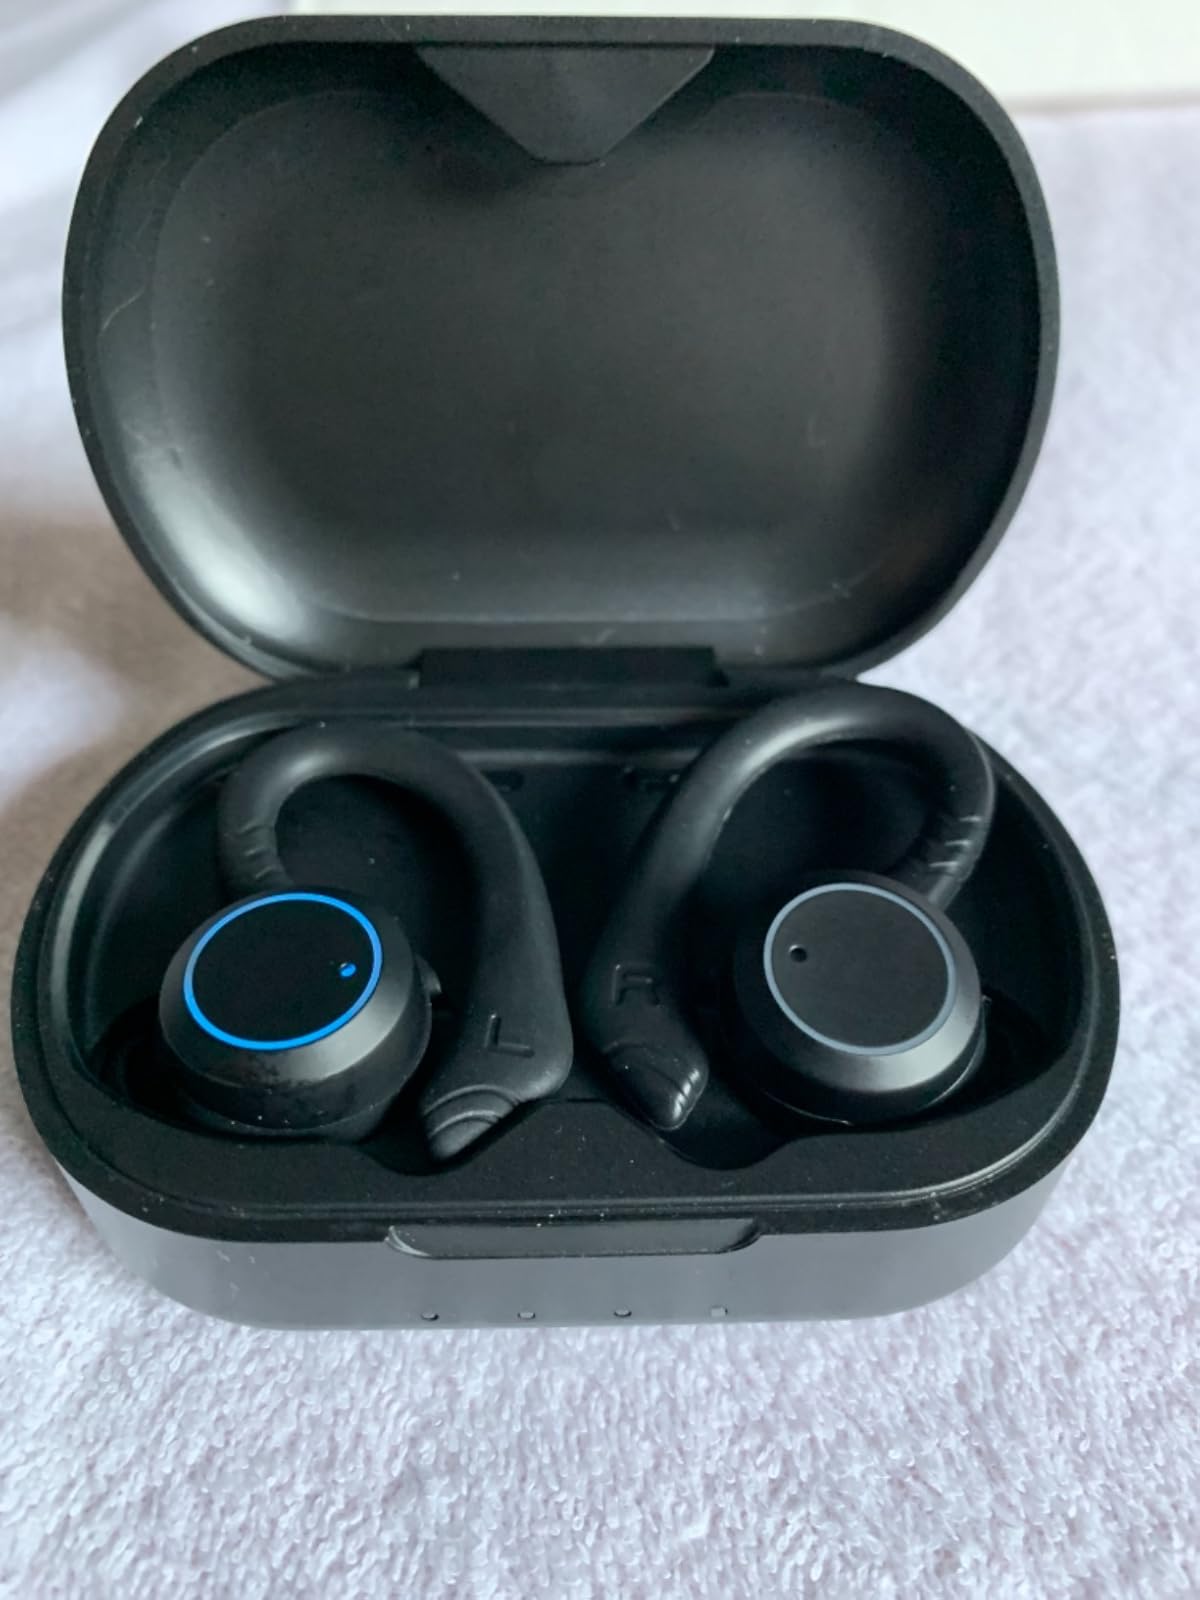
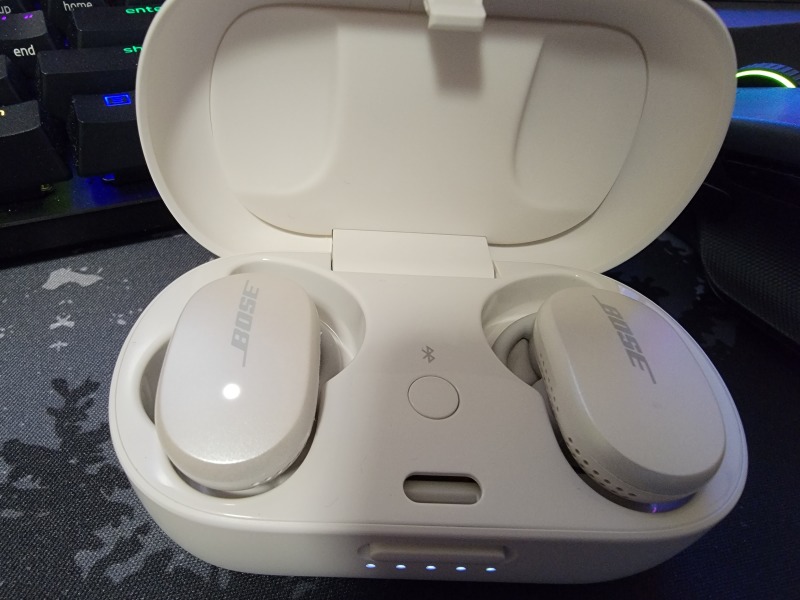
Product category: earbuds
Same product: no